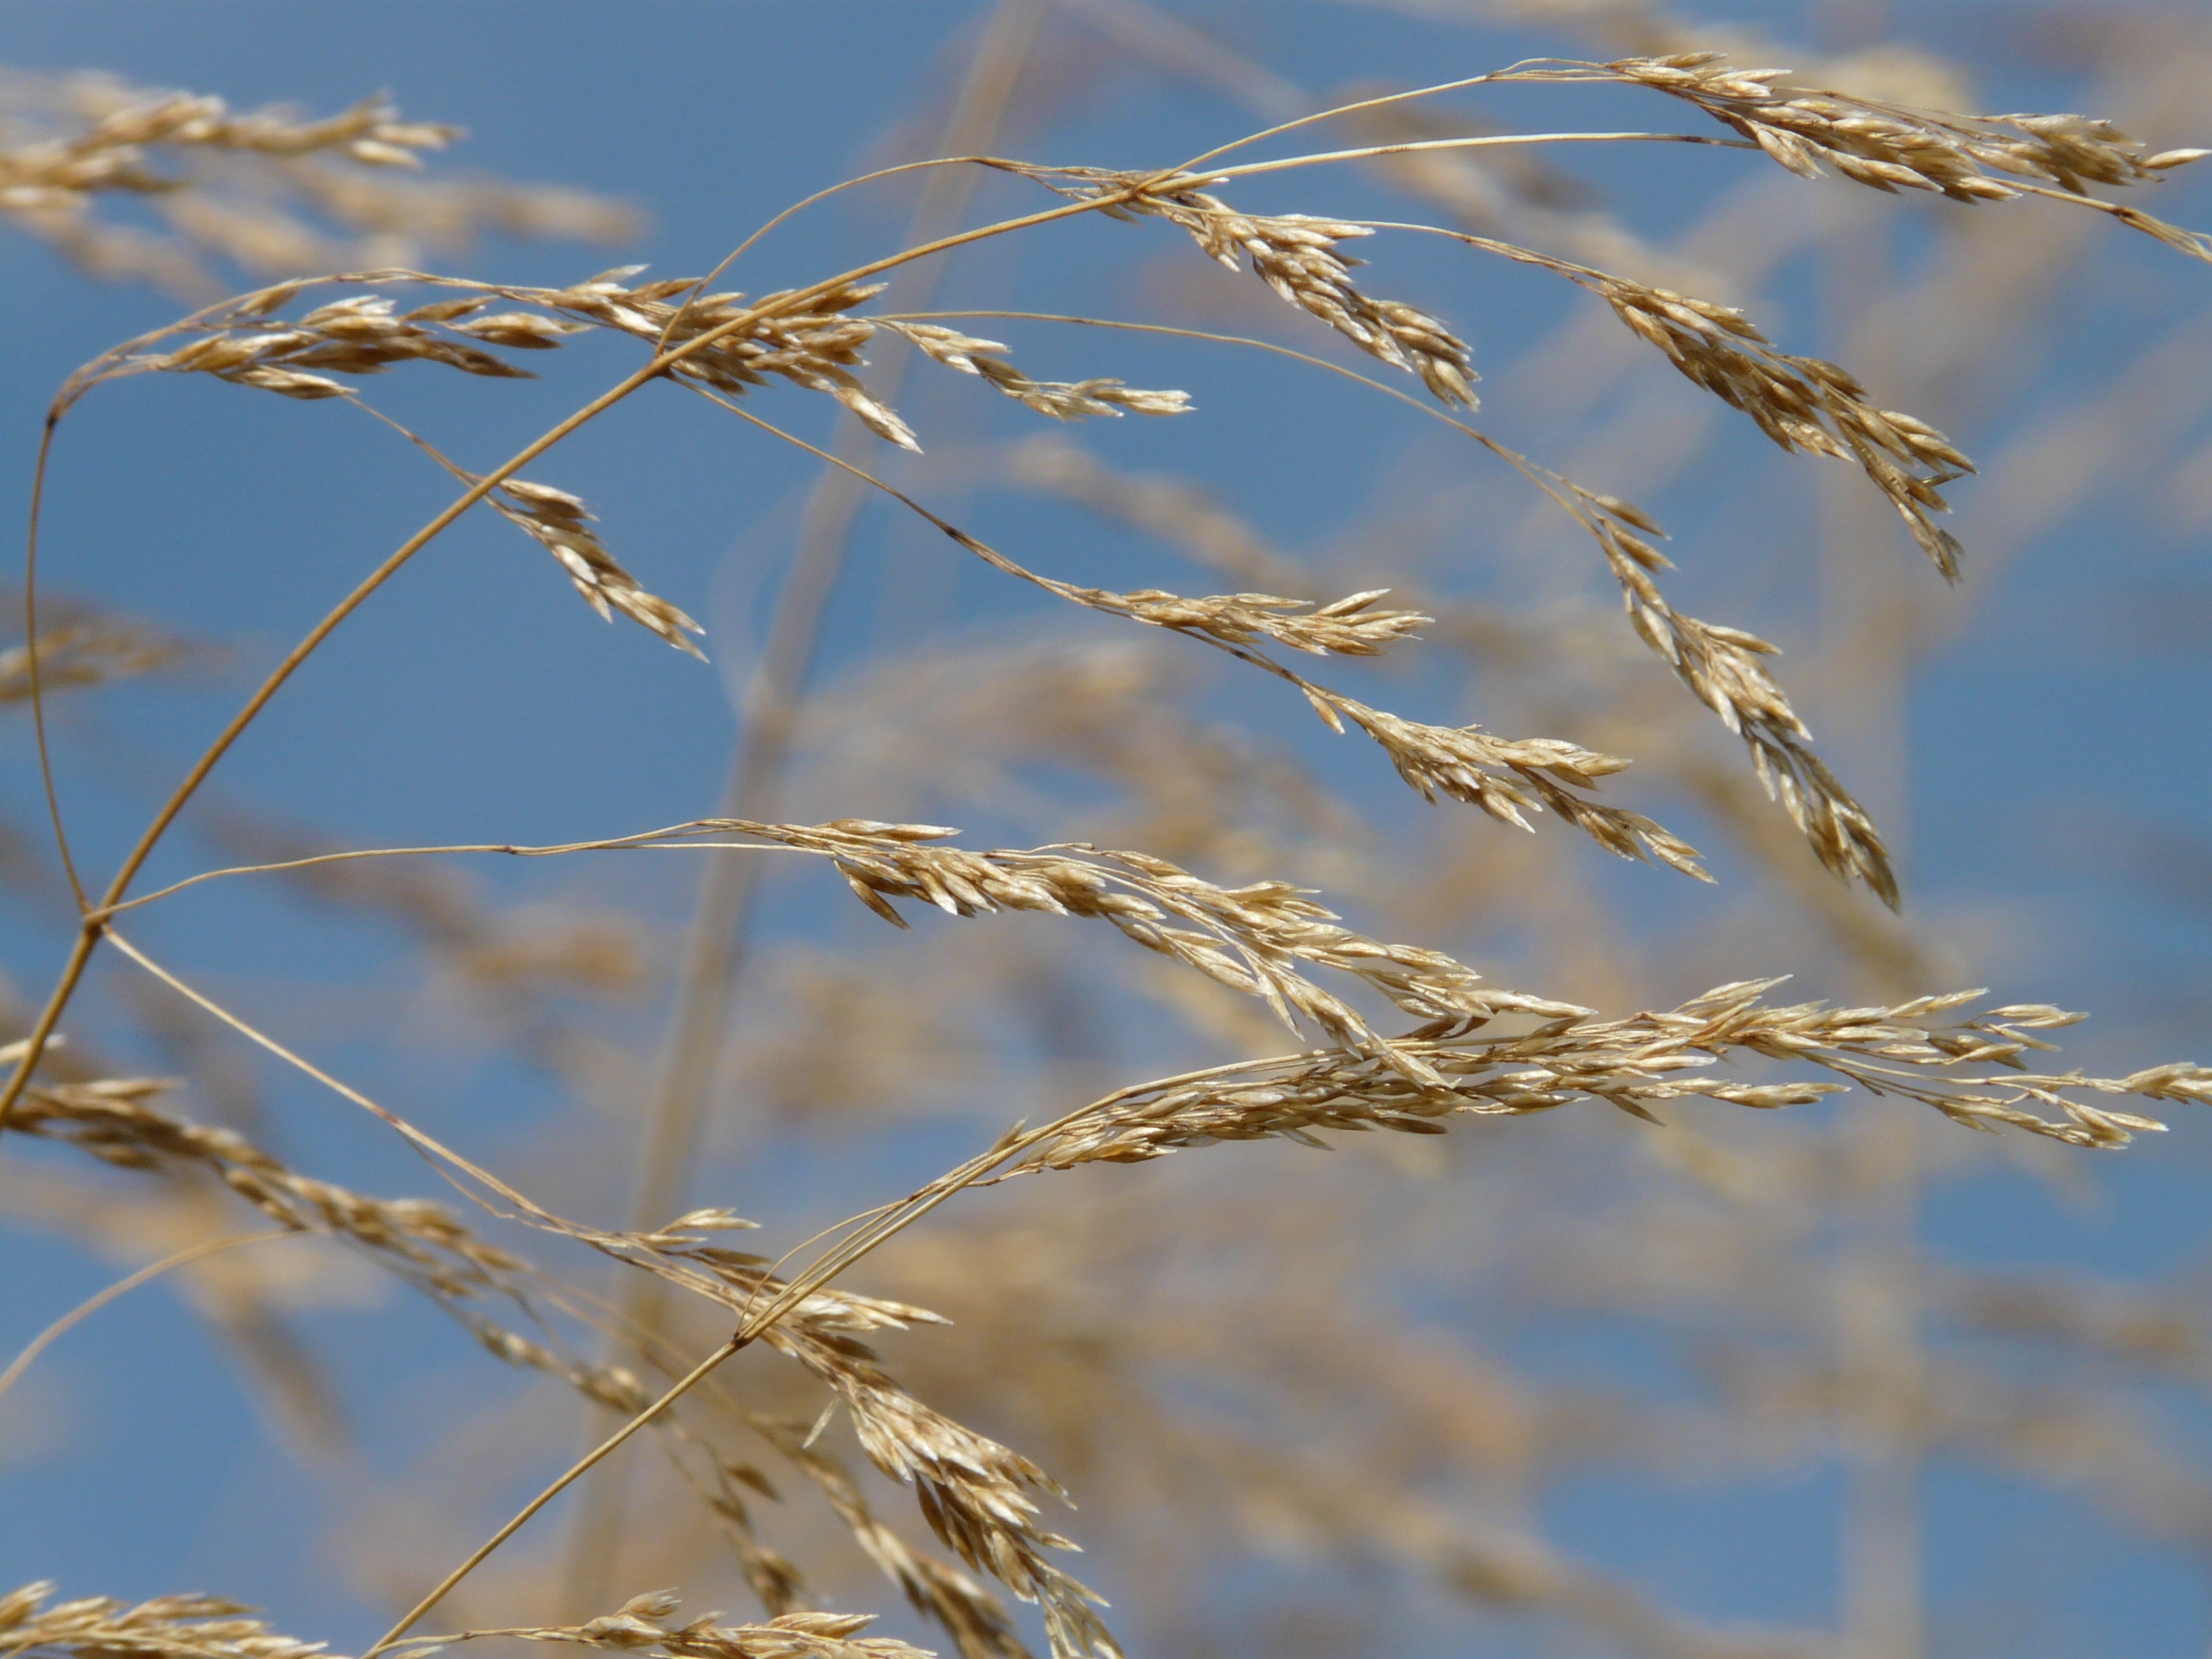
grass, branch, plant, field, wheat, prairie, sunlight, flower, wind, dry, food, crop, dried, agriculture, twig, seeds, rye, blow, poaceae, licorice, flutter, bluegrass, flowering plant, grass family, plant stem, land plant, phragmites, compressed meadowgrass, poa compressa, platt halm panicle, flat meadowgrass